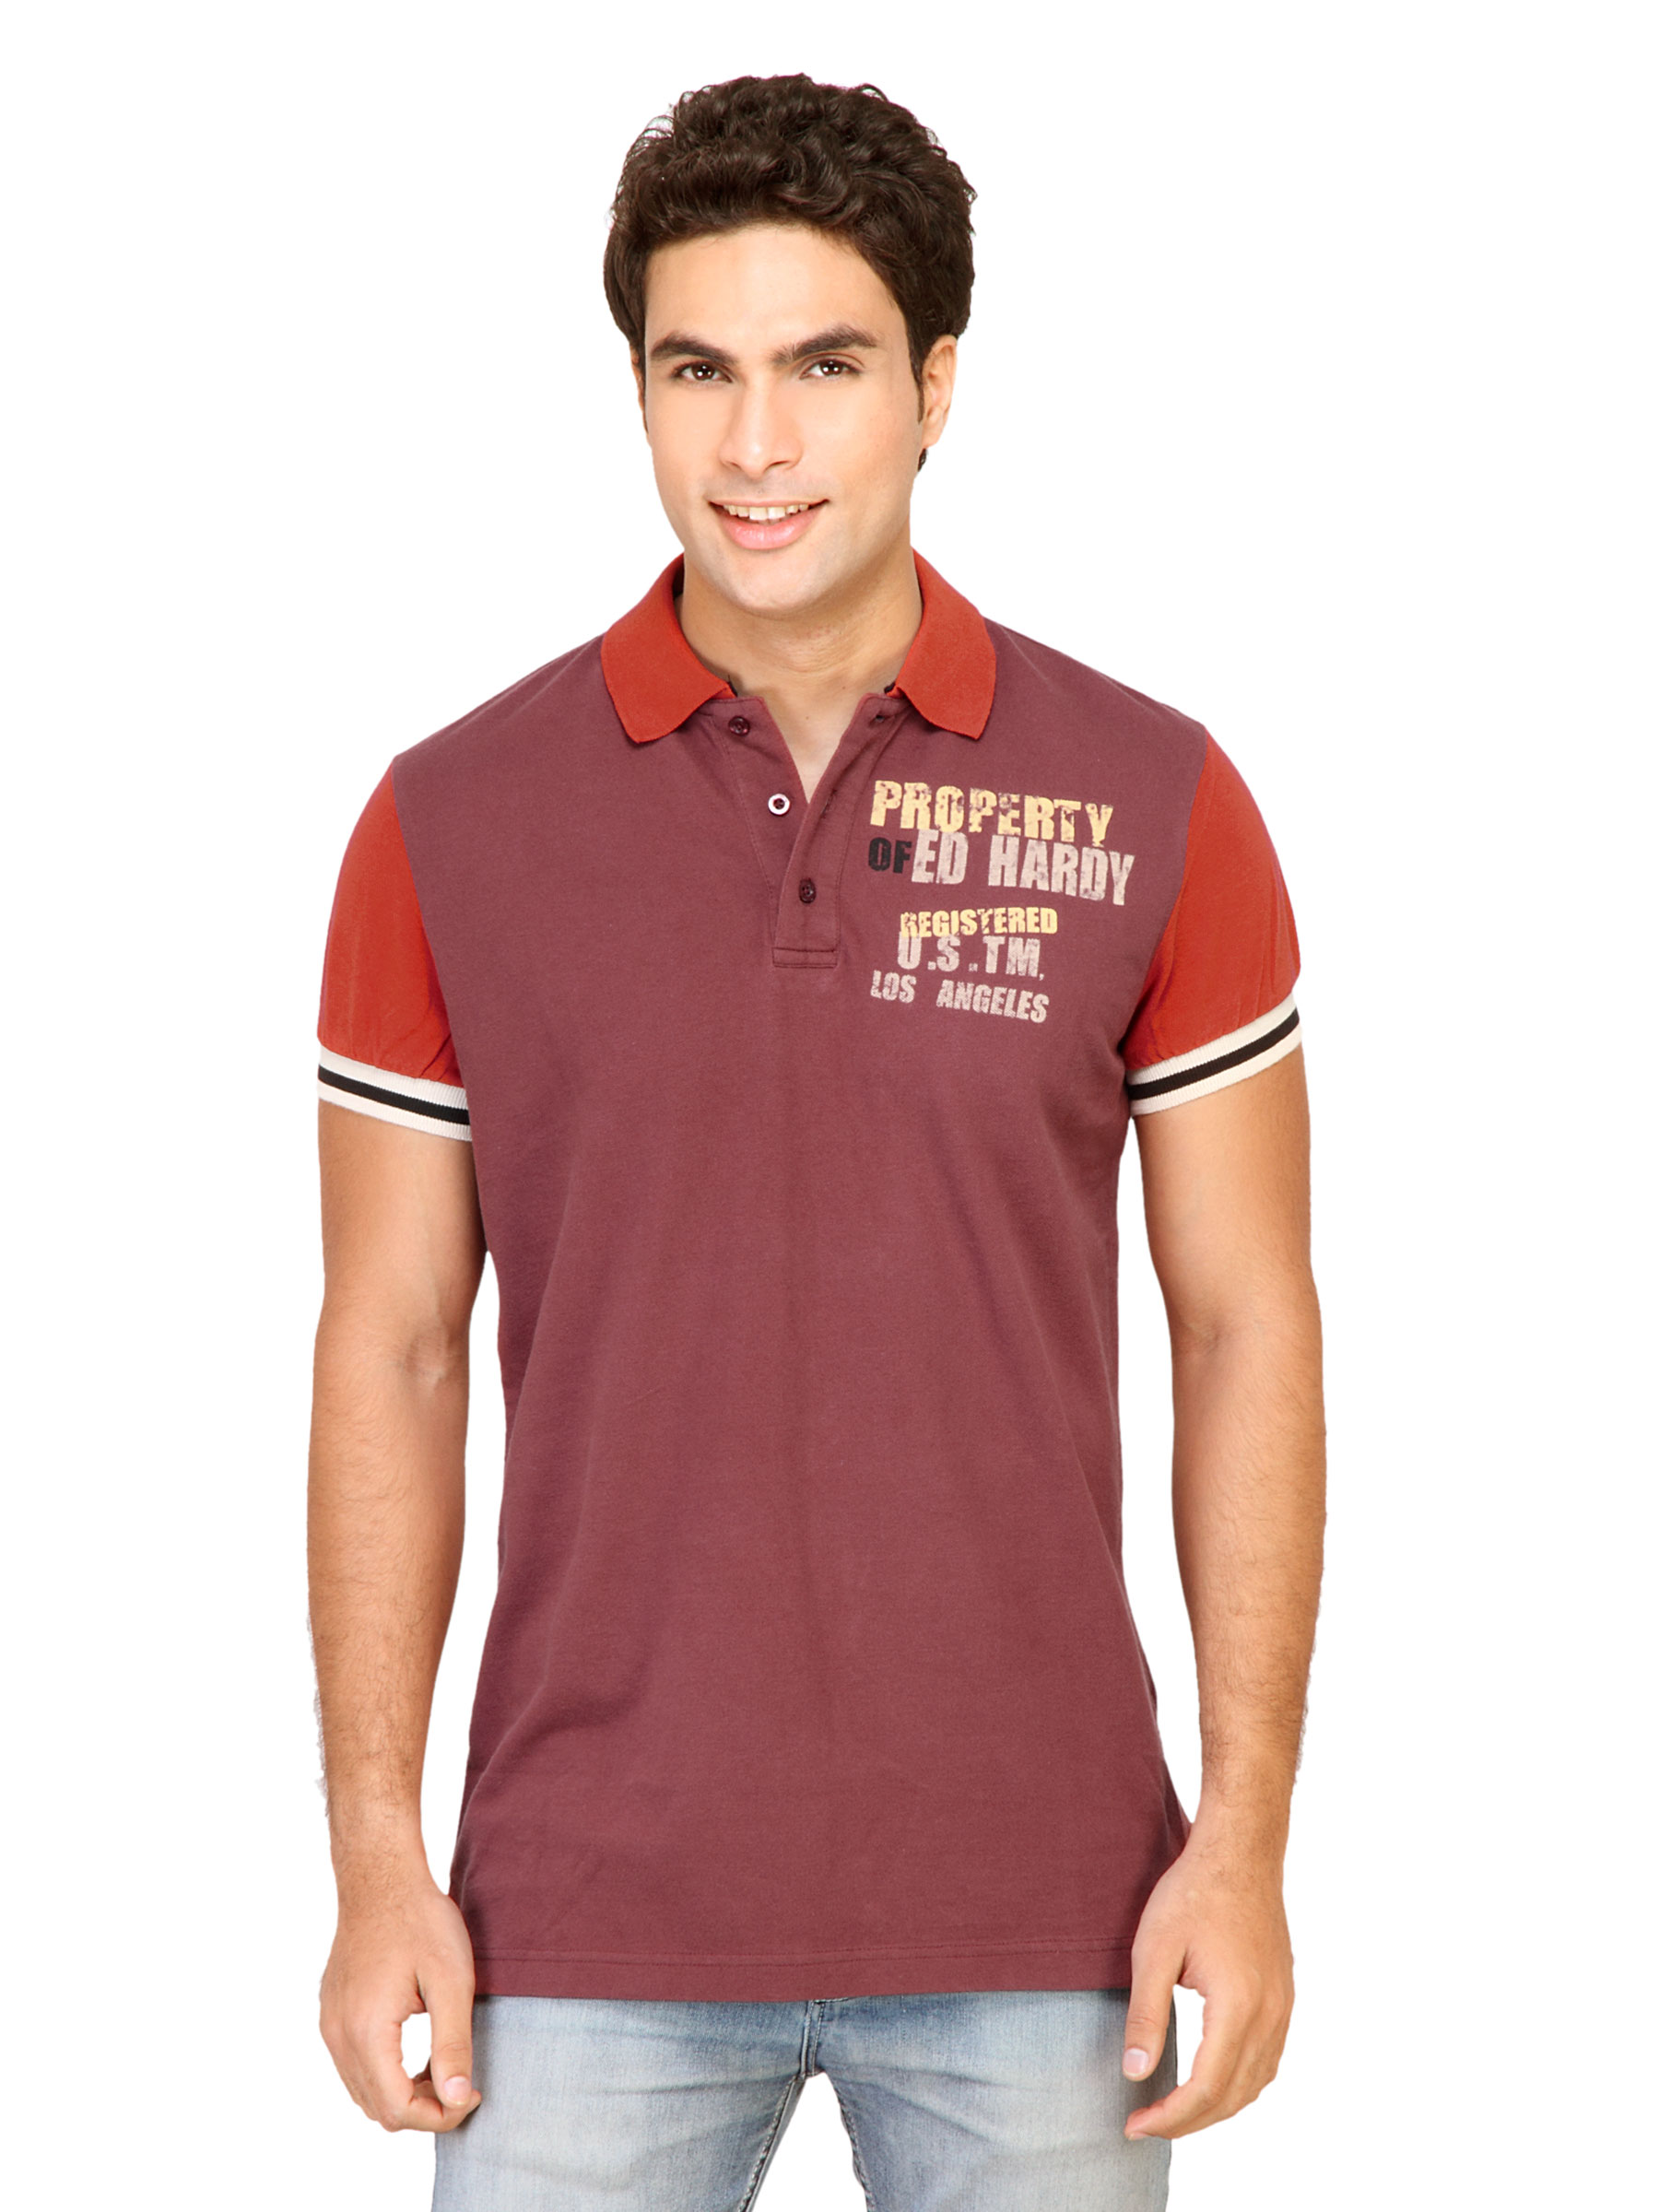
Ed Hardy Men Dog Print Brown Tshirts
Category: Apparel / Topwear / Tshirts
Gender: Men
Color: Brown
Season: Fall 2011
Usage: Casual